Charles B. Gatewood

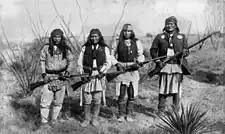
Apache leader Geronimo (right) is depicted with a small band of followers in the remote mountains of northern Mexico in 1886

In 1882, the U.S. Army sent Brigadier General George R. Crook (1839-1890) to take command of Indian operations in Arizona Territory. Crook was an experienced Indian fighter who had long since learned that regular soldiers were almost useless against the Apaches and had based his entire strategy on employing "Indians to fight other Indians". The Apache, as a mark of respect, nicknamed Crook "Nantan Lupan", which means "Grey Wolf". Despite having subjugated all the major tribes of Apaches in the Territory; the Apaches had once again taken up arms, this time under the leadership of Geronimo. Crook repeatedly saw Geronimo and his small band of warriors escape every time.